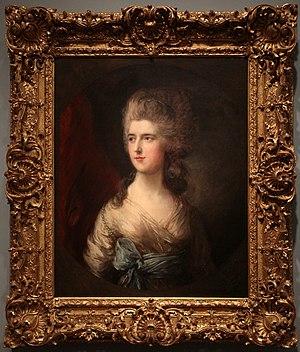
Cette page fournit une liste chronologique de tableaux du peintre anglais Thomas Gainsborough